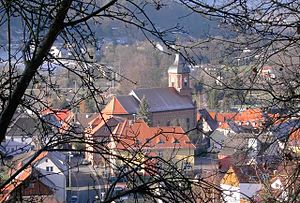
Weilbach (Bayern)
Kirken og den gamle skole i Weilbach
Weilbach er en købstad i Landkreis Miltenberg i Regierungsbezirk Unterfranken i den tyske delstat Bayern.